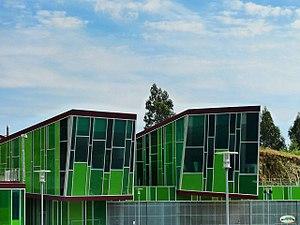
Le barrage de Pontillón de Castro est un barrage situé dans la paroisse civile de Verducido dans la commune de Pontevedra, qui alimente la ville de Pontevedra en eau potable.